Growth of religion

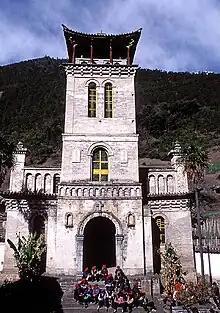
in Tibet: The number of Chinese Christians has increased significantly; from 4 million before 1949 to 67 million in 2010.

According to a survey of religion in China in the year 2010, the number of people practicing some form of Chinese folk religion is near to 950 million (70% of the Chinese), of which 173 million (13%) practice some form of Taoist-defined folk faith. Further in detail, 12 million people have passed some formal initiation into Taoism, or adhere to the official Chinese Taoist Association. Comparing this with other surveys, evidence suggests that nowadays three-fifths to four-fifths of the Chinese believe in folk religion. This shows a significant growth from the 300–400 million people practicing Chinese traditional religion that were estimated in the 1990s and early 2000s.